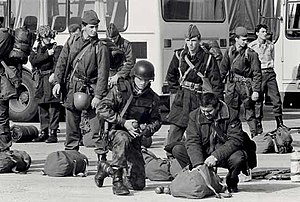
Tidageskrigen / Krigshandlinger / 7. juli 1991 og senere
Slovenske soldater (i forgrunden t.v.) overvåger Folkehærens soldater forinden afgang fra Sloveniens territorium
Tidageskrigen eller den Slovenske selvstændighedskrig eller Weekend-krigen var en kort uafhængighedskrig mellem Slovenien og det daværende Jugoslavien, der varede mellem den 27. juni og den 6. juli 1991. Krigen blev udløst af, at SR Slovenien, mod den jugoslaviske centralmagts vilje, den 25. juni 1991 udråbte sin selvstændighed af den jugoslaviske centralregering. Krigen blev udkæmpet mellem Sloveninens Territoriale Forsvar og Jugoslaviens Folkehær. Krigen blev afsluttet med indgåelsen af Brioniaftalen. Tidageskrigen blev indledningen til Krigene i Jugoslavien.